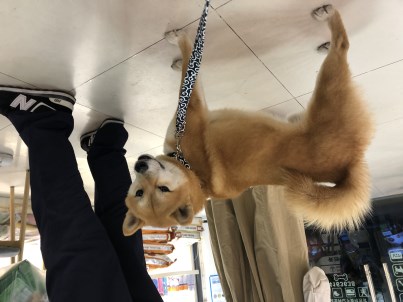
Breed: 1043-n000001-Shiba_Dog